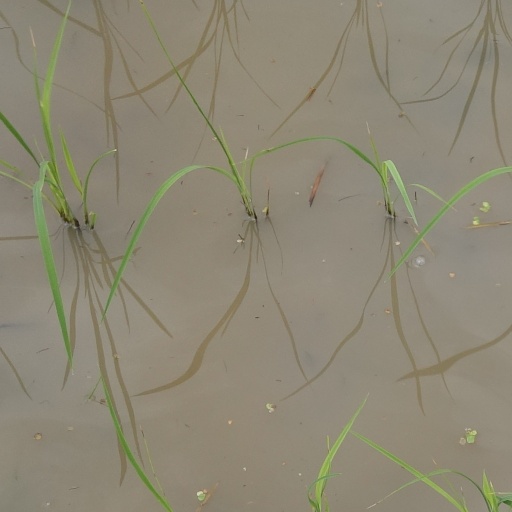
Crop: rice